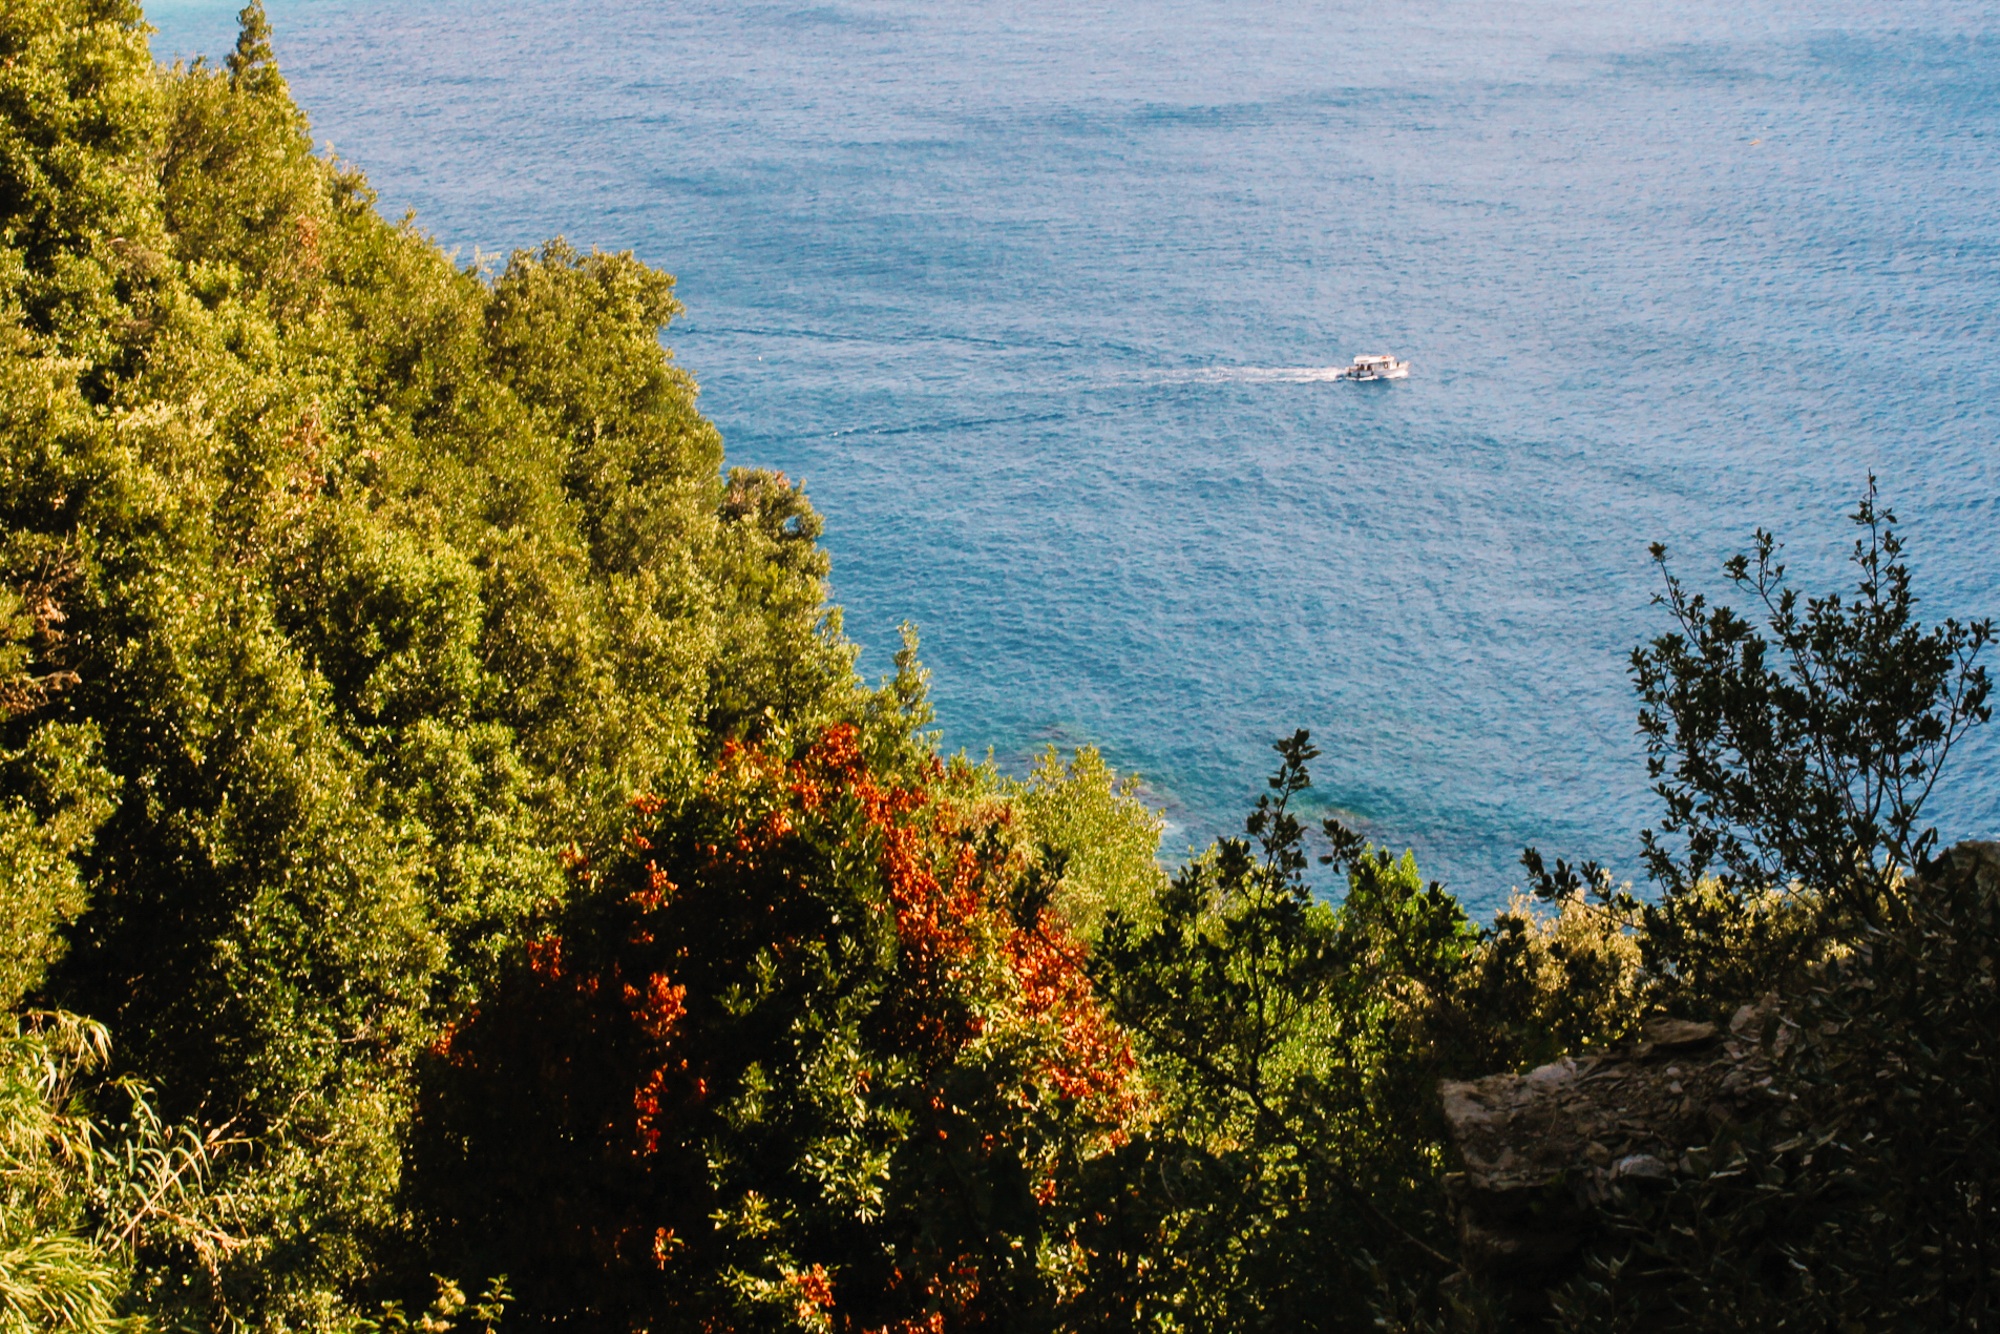
sea, coast, tree, nature, mountain, flower, cliff, autumn, terrain, habitat